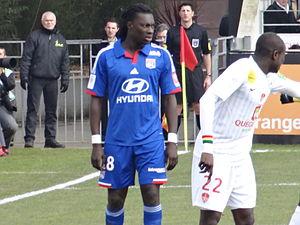
Match de football (Ligue 1) entre le Stade brestois 29 et l'Olympique lyonnais, le 3 mars 2013